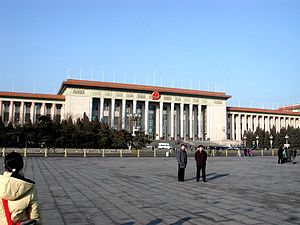
De ti store bygninger / Bygningerne
Folkets Store Hal
De ti store bygninger er ti bygninger, som blev bygget i Beijing i 1959 i anledning af tiårsjubilæet for proklamationen af Folkerepublikken Kina. De var del af et arkitektur- og byplanlægningsinitiativ knyttet til den nationale ideologiske og økonomiske kampagne, som gik under navnet Det store spring fremad. De fleste at bygningerne blev stort set færdige i løbet af ti måneder, tidsnok for selve jubilæumsdagen den 1. oktober 1959.